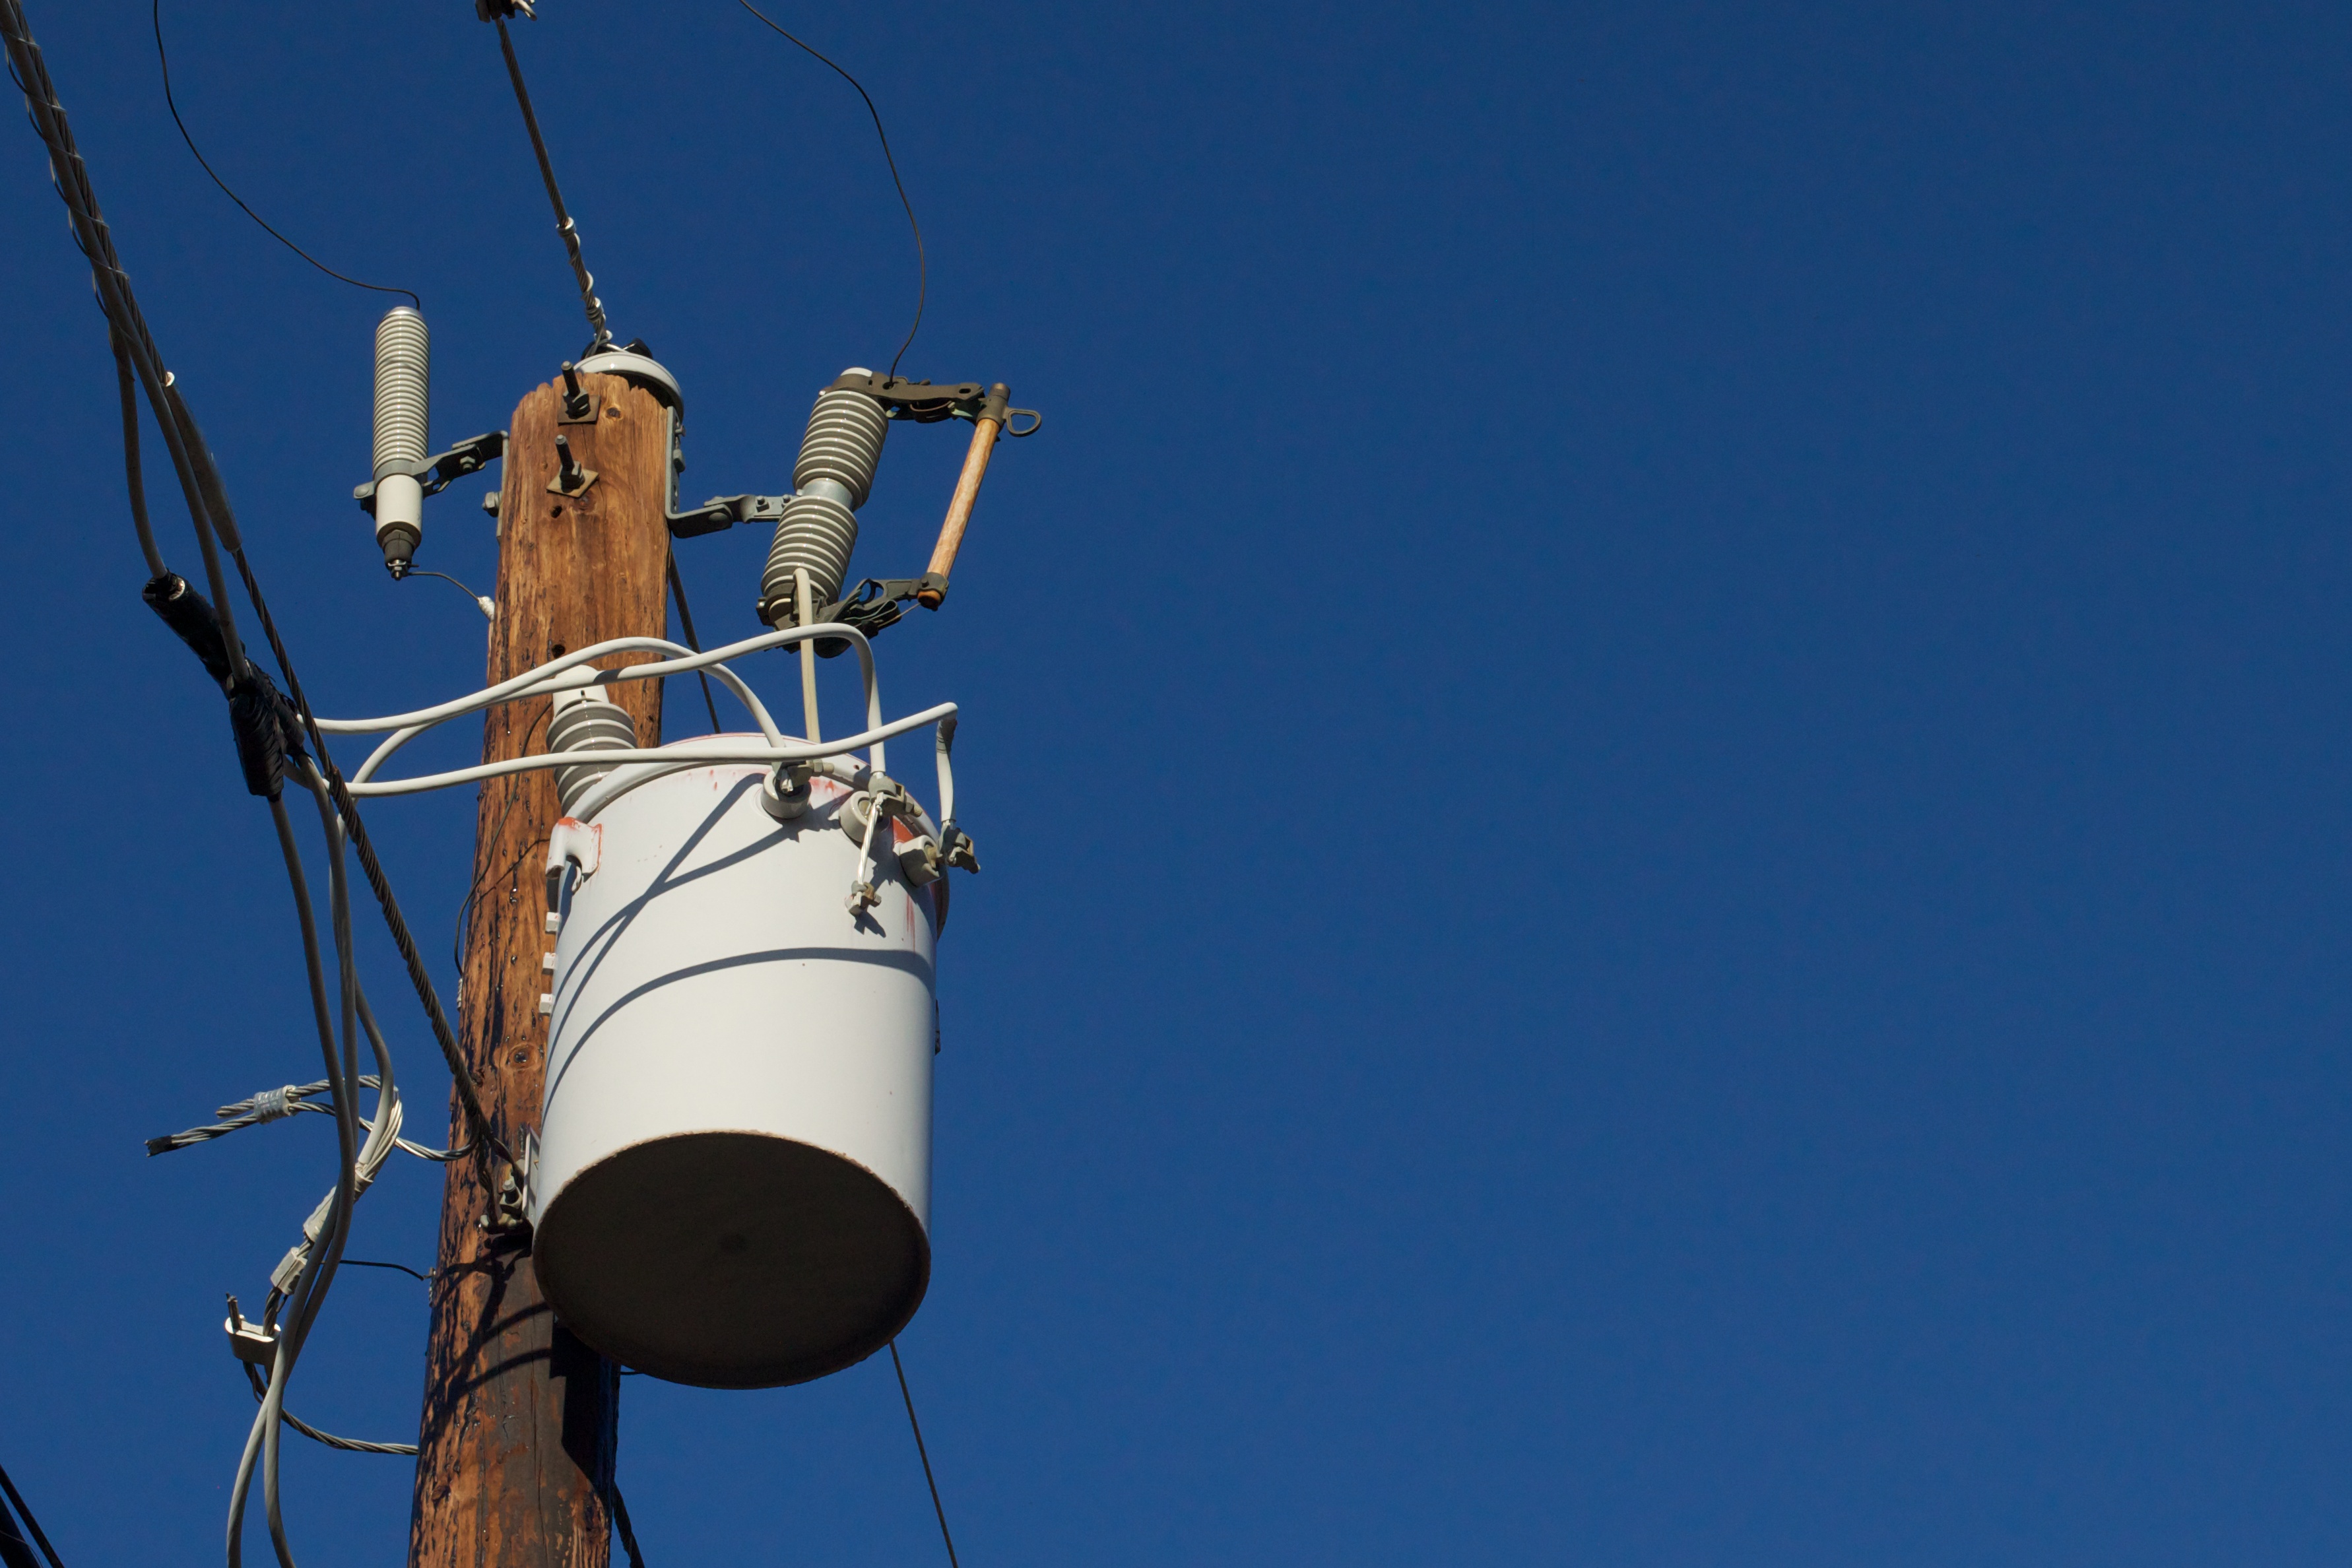
sky, technology, wind, antenna, tower, mast, blue, street light, electricity, lighting, light fixture, atmosphere of earth, electronics accessory